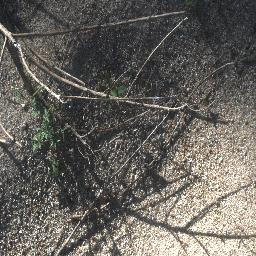
Label: negative